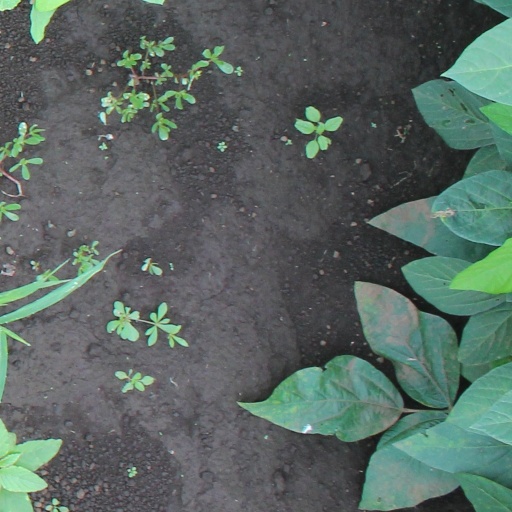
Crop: soybean